Alonzo Barnard

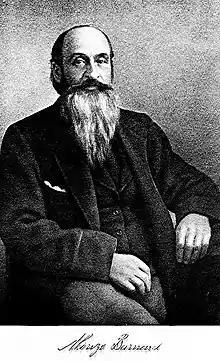

Alonzo Barnard (1817–1905) was a Presbyterian missionary to Native Americans. He helped people escape slavery and taught formerly enslaved people in Ontario, Canada. He met his wife Sarah Philena Babcock Barnard (1819–1853) at Oberlin College and they worked together as missionaries and abolitionists with other graduates from Oberlin. Called the "Oberlin Band", they were led by Rev. Frederick Ayer. They worked initially for the Western Evangelical Missionary Society, and then the American Missionary Association after 1846. He ran one of the first printing presses in Minnesota, which was used to print books in the Ojibwe language. He established several mission stations and was a fund-raiser for the mission.